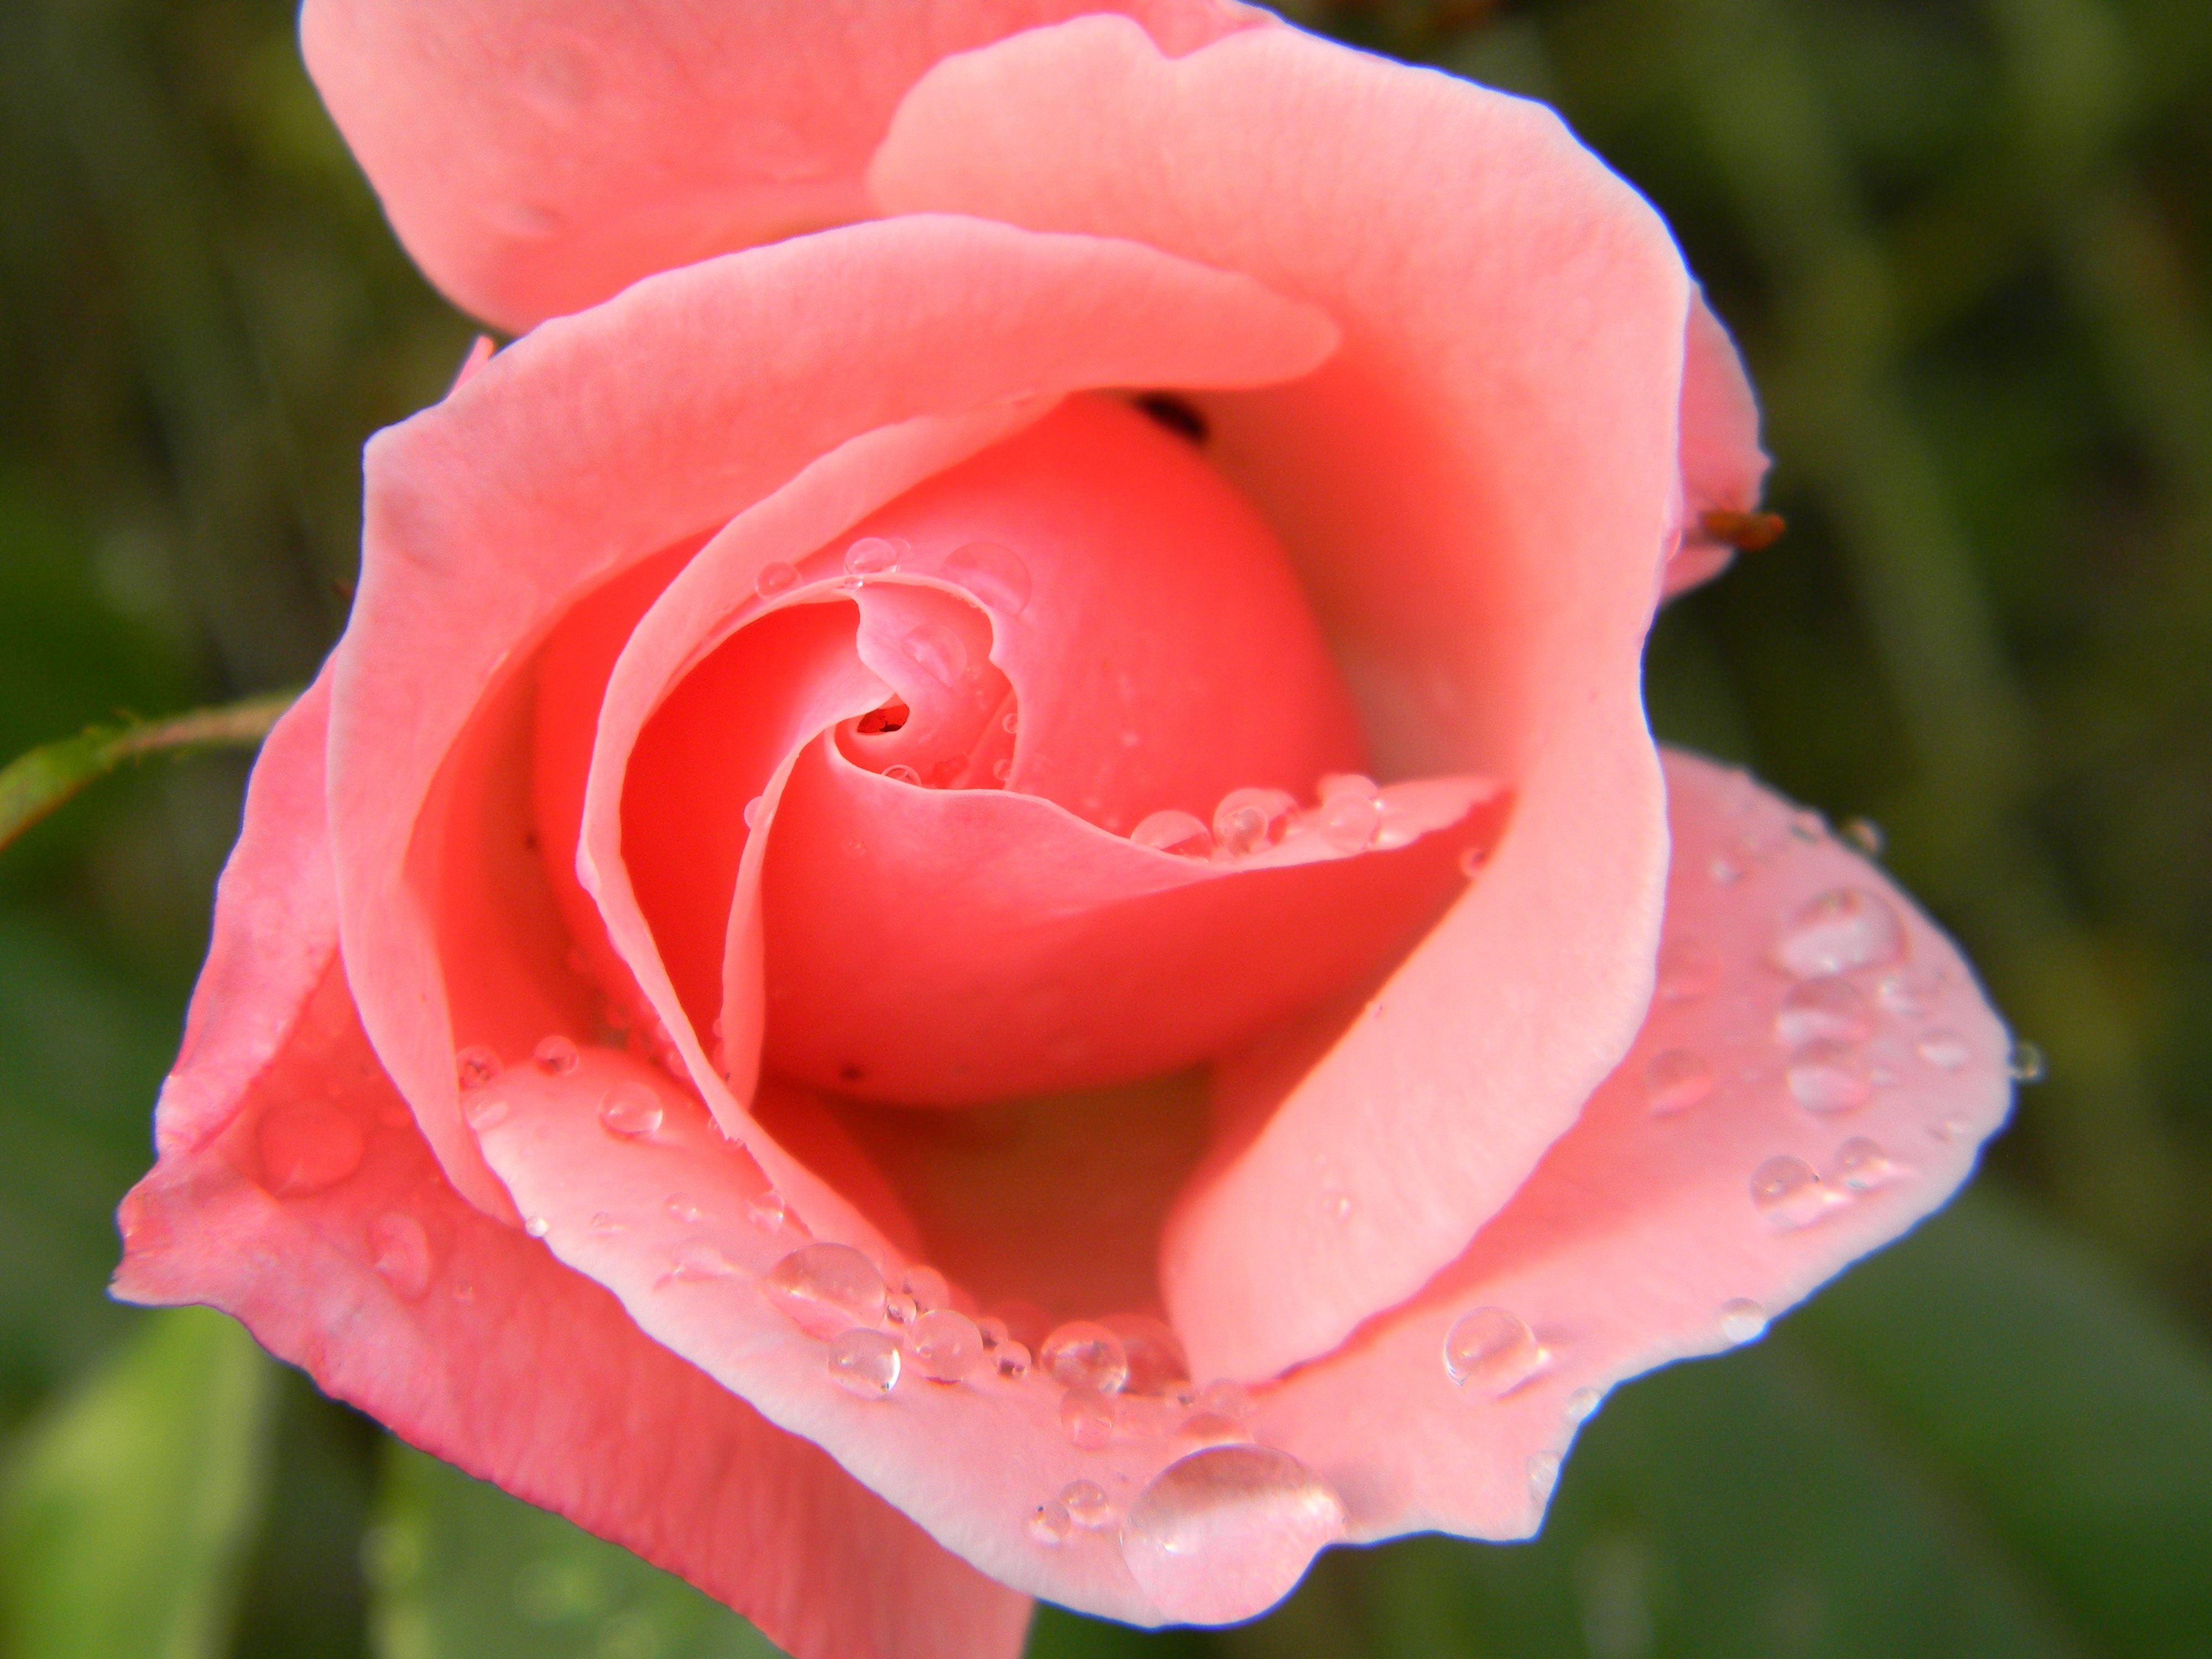
water, nature, plant, flower, petal, rose, red, garden, pink, flora, red rose, plants, flowers, close up, roses, rosa, rocio, floribunda, macro photography, flowering plant, garden roses, rose family, plant stem, land plant